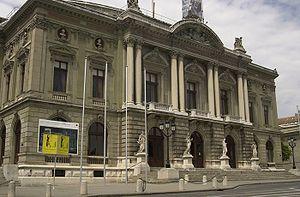
Genève est une ville suisse située à l’extrémité sud-ouest du Léman. Elle est la deuxième ville la plus peuplée de Suisse après Zurich. Elle est le chef-lieu et la commune la plus peuplée du canton de Genève. En décembre 2019, la ville comptait 205 372 habitants. Son aire métropolitaine, ou aire urbaine, forme une agglomération transfrontalière : le « Grand Genève », qui s'étend sur le canton de Vaud et les départements français de l'Ain et de la Haute-Savoie, pour une population totale en janvier 2015 de 978 790 habitants. L'agglomération genevoise stricto sensu compte 579 227 habitants dans sa partie suisse au 1ᵉʳ janvier 2016, selon l'Office fédéral de la statistique. L'emblème de la ville est son jet d'eau culminant à 140 m.